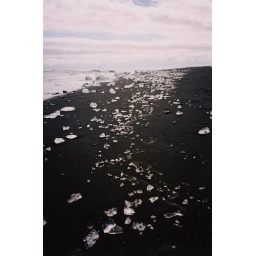
Ice strewn black sand beach near Jokulsarlon glacial lagoon, Iceland